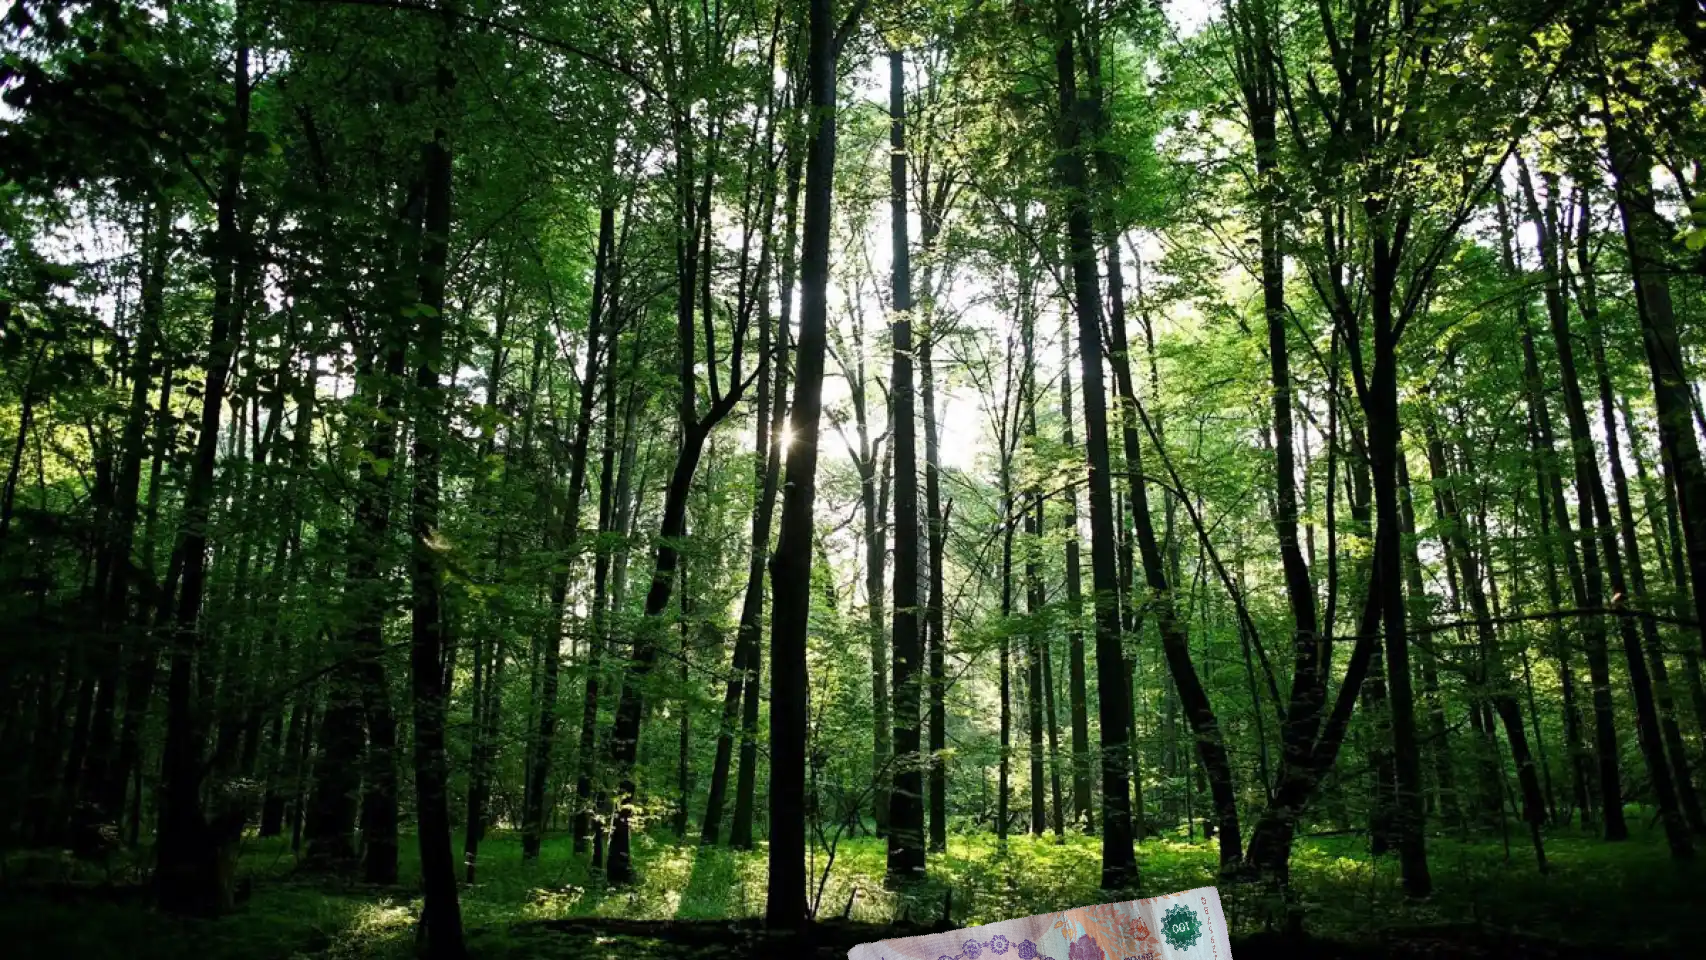
Denominación: 100